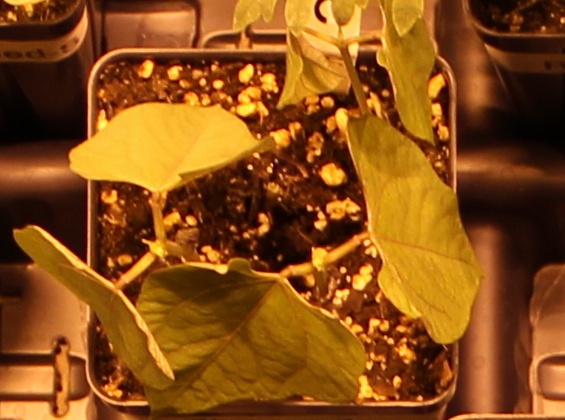
Label: Blackbean